Beergate

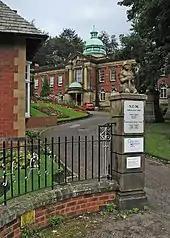
Durham Miners' Hall, where Keir Starmer and colleagues used Mary Foy's office

Beergate was a British political controversy concerning allegations that an event in Durham on 30 April 2021, attended by Labour Party leader Keir Starmer and Deputy Leader Angela Rayner, could have been in breach of COVID-19 lockdown restrictions. Labour and Starmer said, at the time and since, that the event complied with the rules for work gatherings, with a pause for food. The police, after investigating, cleared the Labour attendees, including Starmer and Rayner.